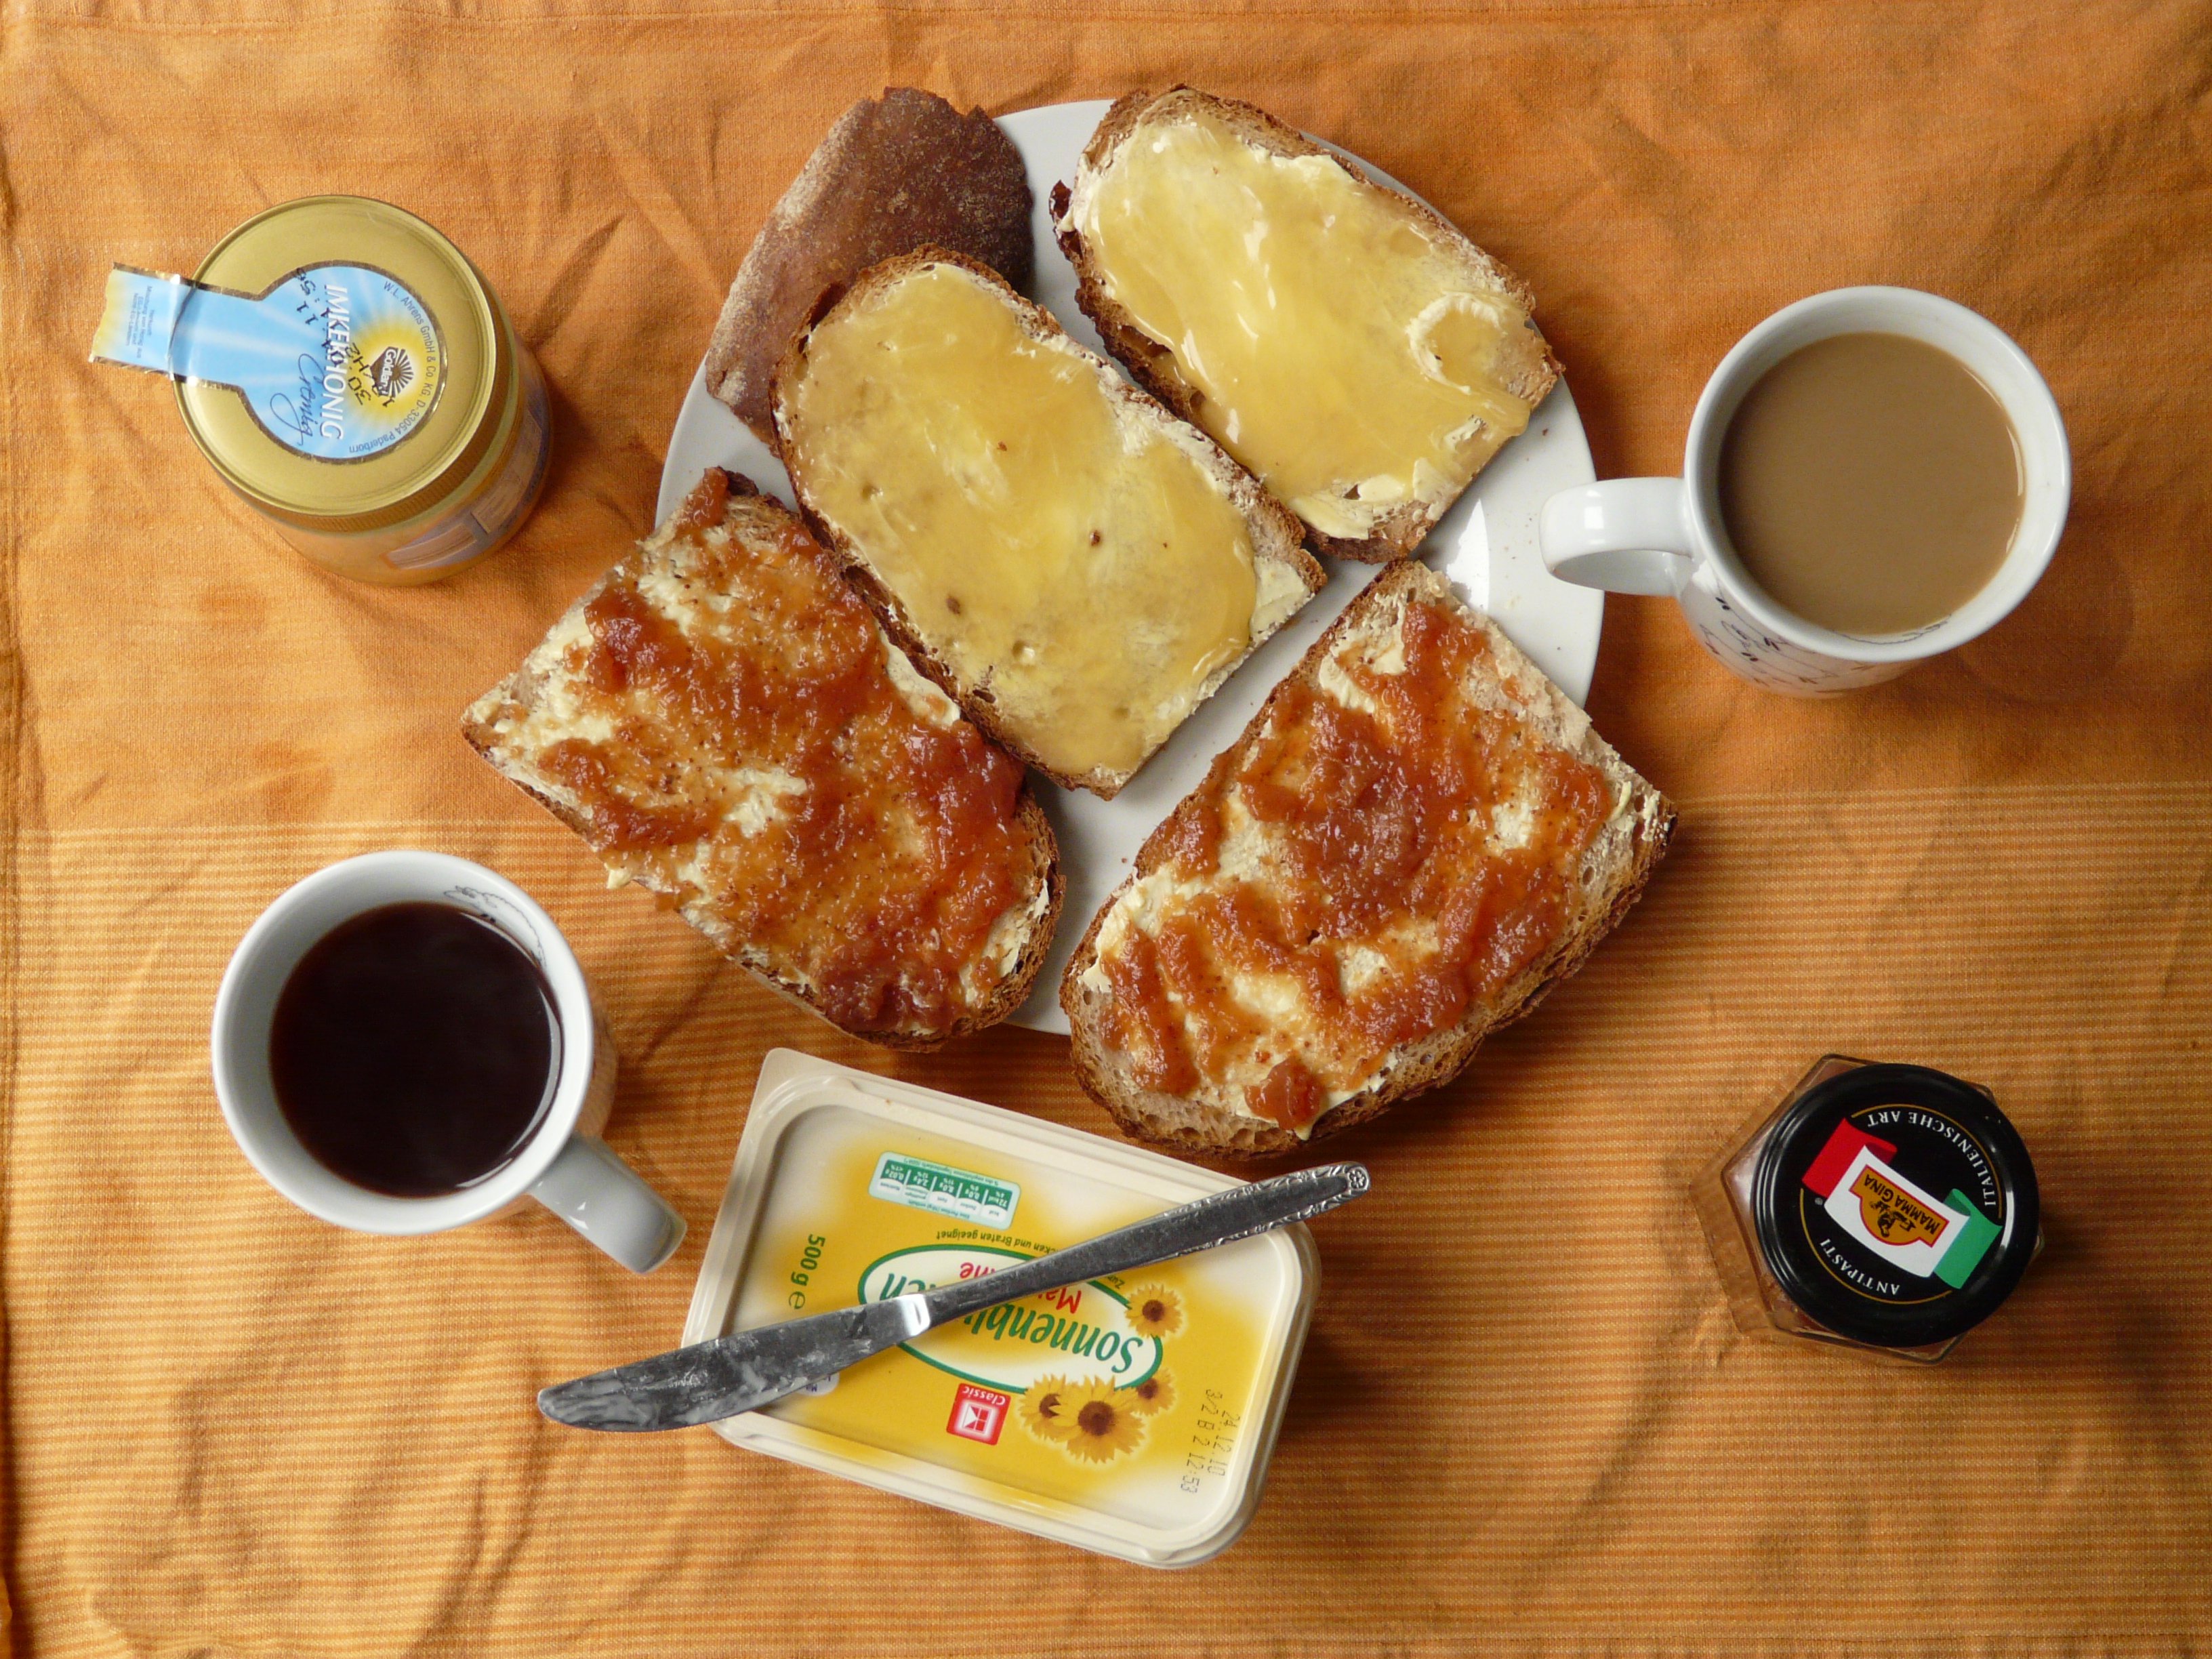
coffee, morning, honey, dish, meal, food, produce, breakfast, baking, dessert, eat, cuisine, jam, jam sandwich, honey bread